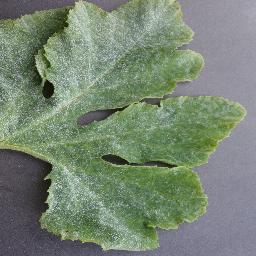
Label: Squash___Powdery_mildew